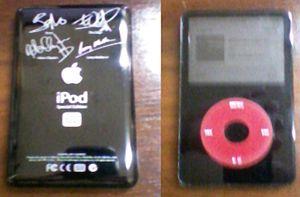
Cet article présente la chronologie de l'histoire du groupe de rock irlandais U2 :